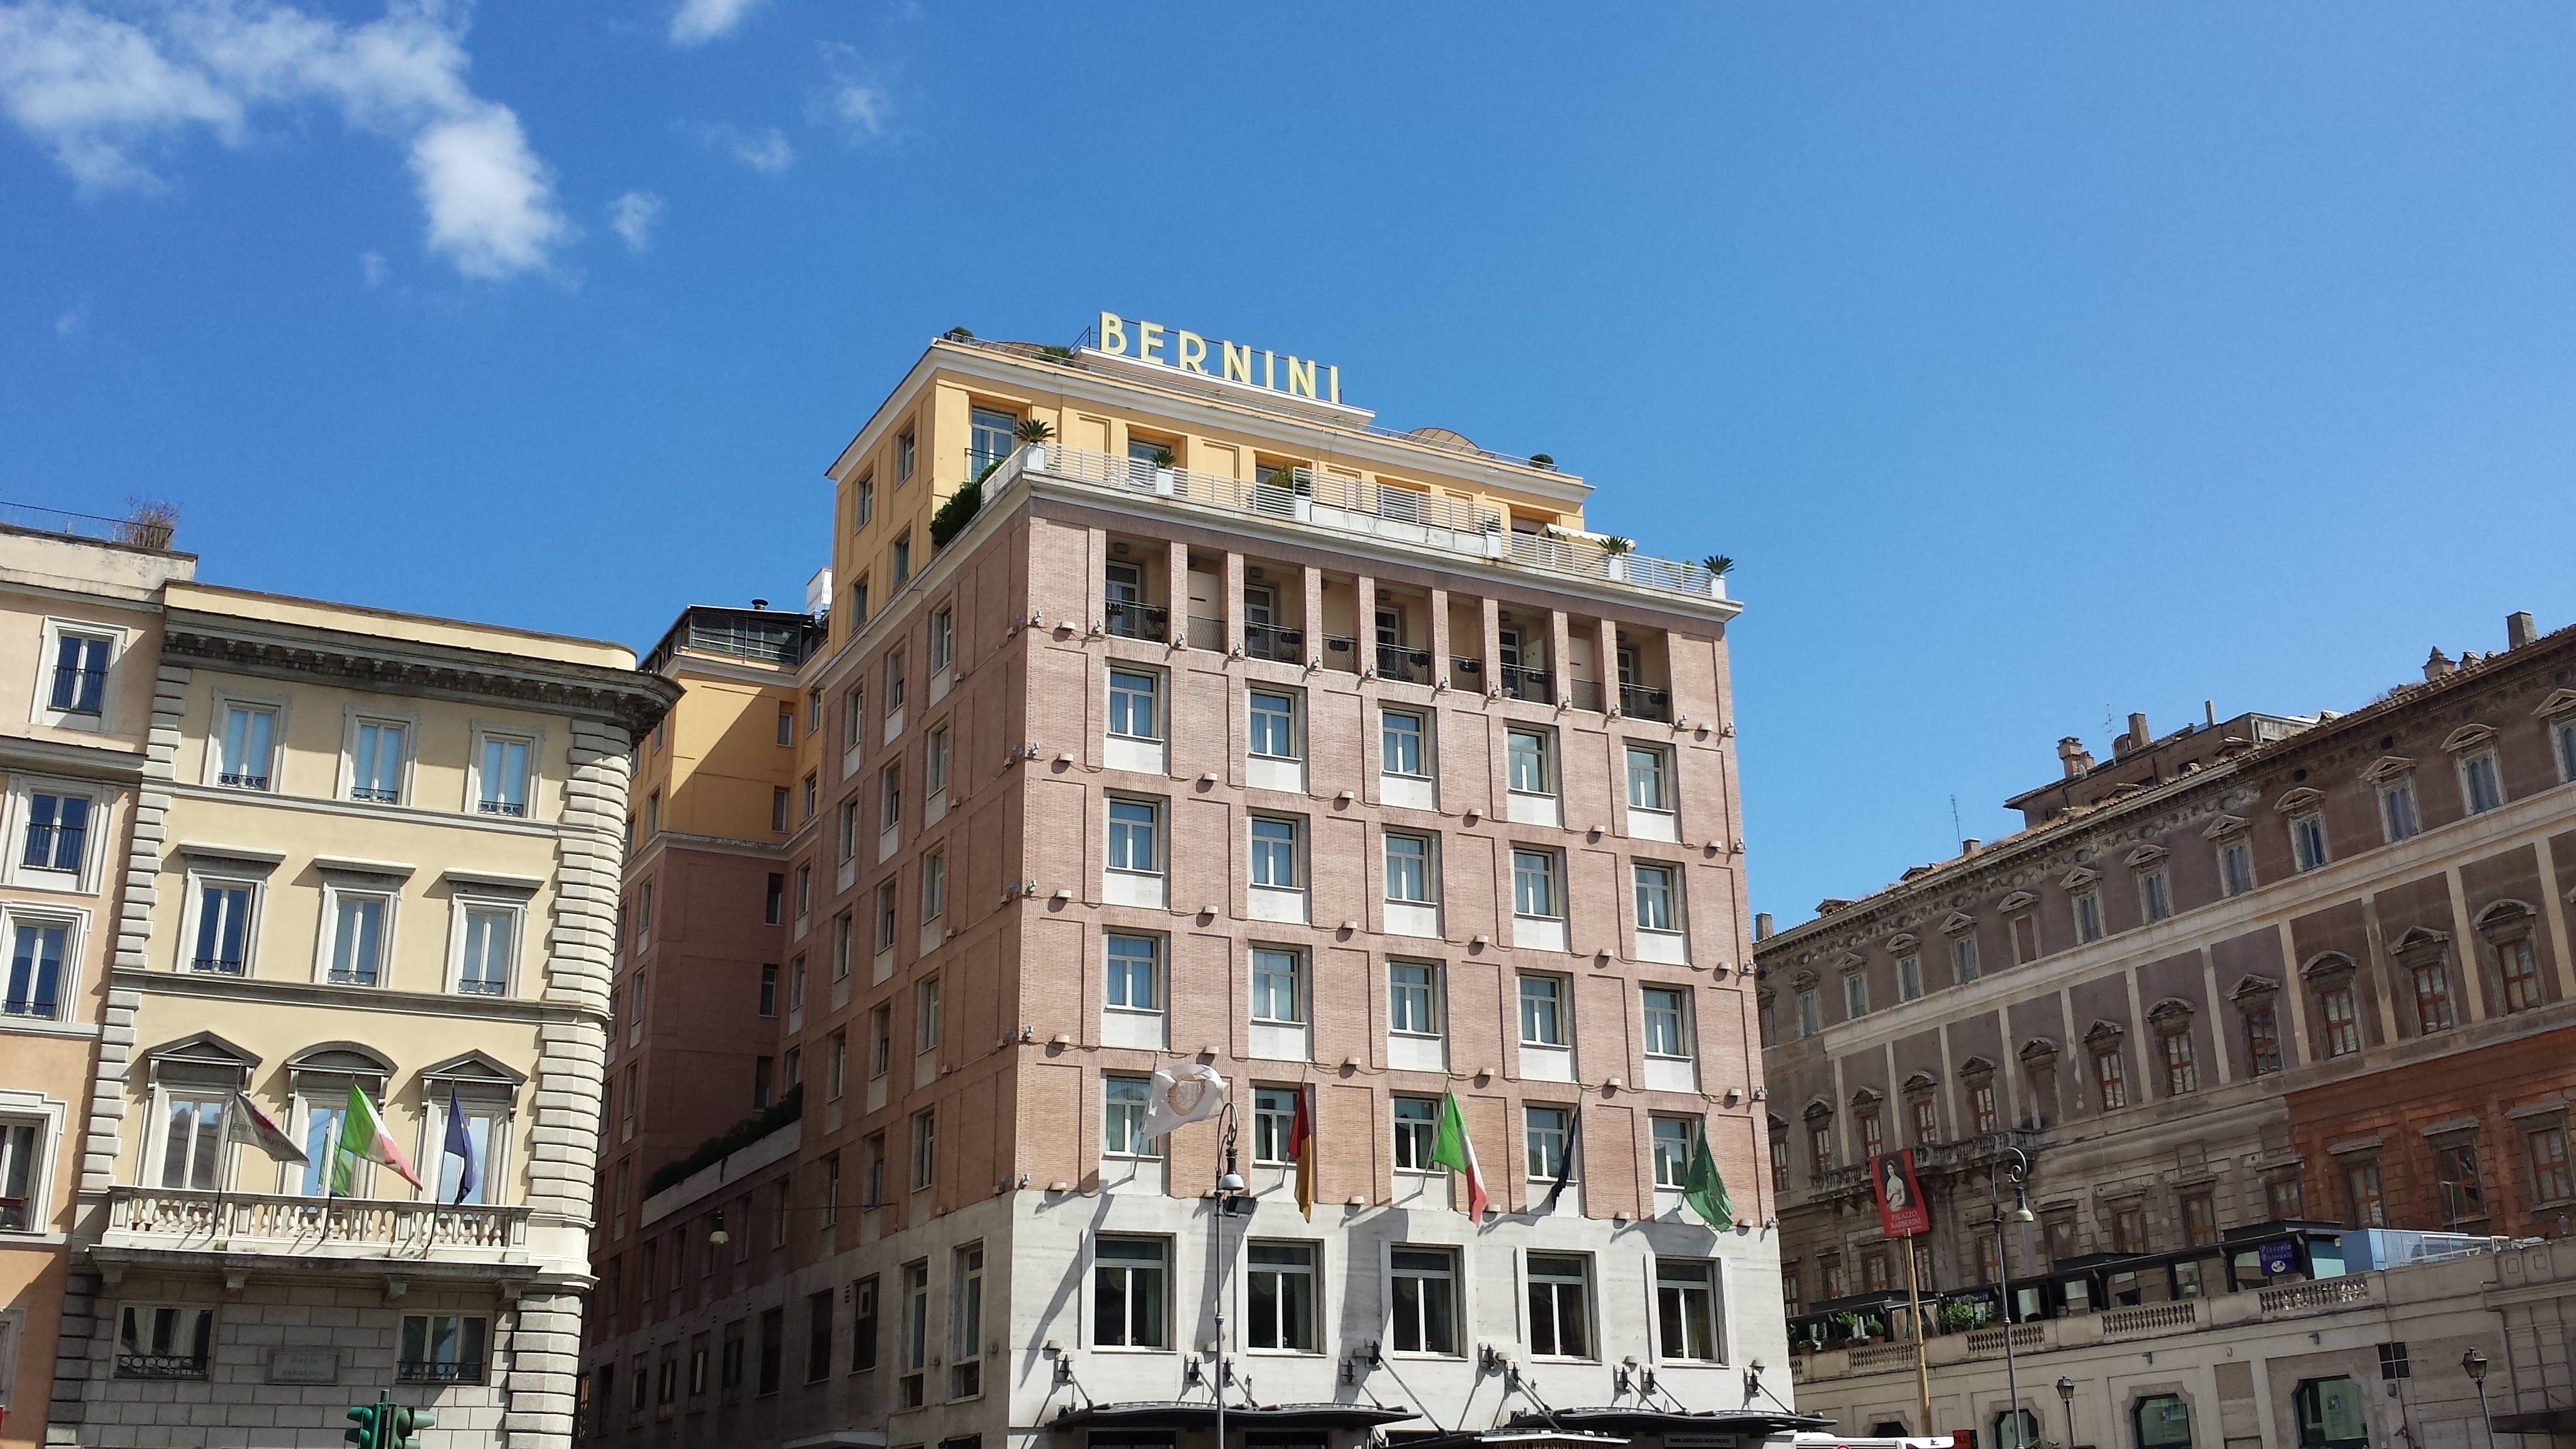
architecture, town, building, palace, city, home, cityscape, downtown, plaza, landmark, italy, facade, apartment, tower block, rome, hotel, town square, metropolis, condominium, neighbourhood, urban area, residential area, bernini, human settlement